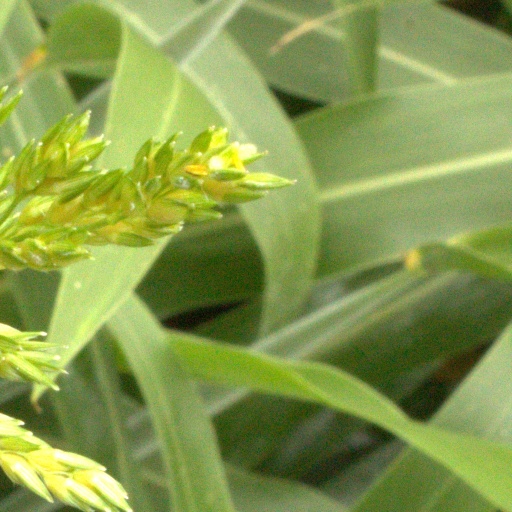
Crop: sorghum